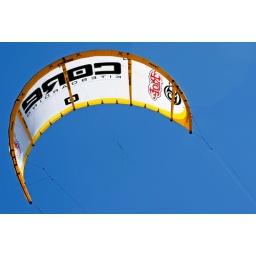
in front of a clear blue sky - perfect conditions i recon ;-)